Leprosy

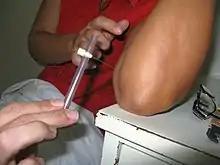
Testing for loss of sensation with monofilament

In countries where people are frequently infected, a person is considered to have leprosy if they have one of the following two signs: